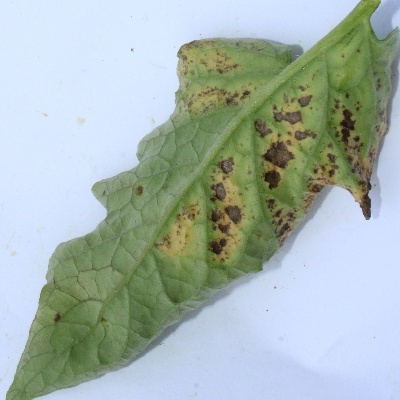
Crop: Tomato
Condition: leaf curl